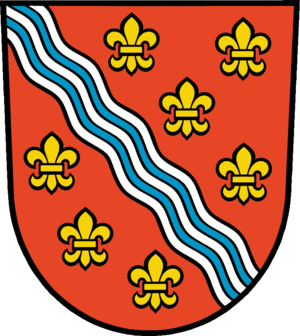
Röderland
Coat of arms of Röderland
Röderland er en kommune i landkreis Elbe-Elster i den tyske delstat Brandenburg.